Santa Maria del Pi, Barcelona

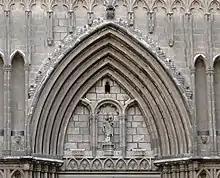
Tympanum

The front façade has a large rose window, which is a faithful 1940 reproduction of the original window, which was destroyed in the fire of 1936. Below is the Gothic arch of the main entrance.